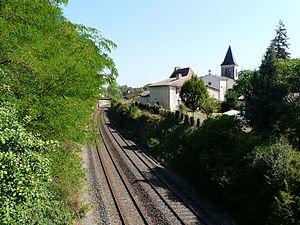
La ligne ferroviaire de Coutras à Tulle, Saint-Front-de-Pradoux, Dordogne, France.
La ligne de Coutras à Tulle est une voie ferrée française à écartement standard, dans le sud-ouest du massif central. Elle relie Coutras sur l'artère Paris - Bordeaux à Tulle, en desservant Périgueux et Brive-la-Gaillarde.